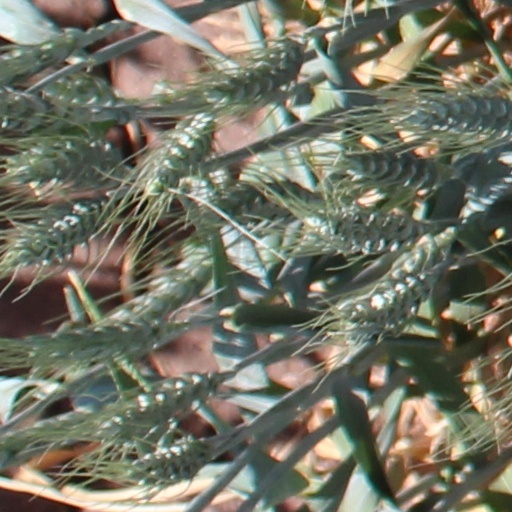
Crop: wheat